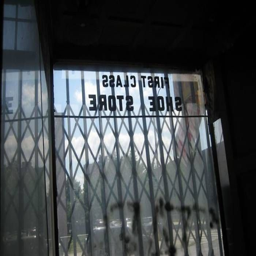
a family have unearthed cave of mint - condition vintage shoes in an old building they inherited from their grandparents .